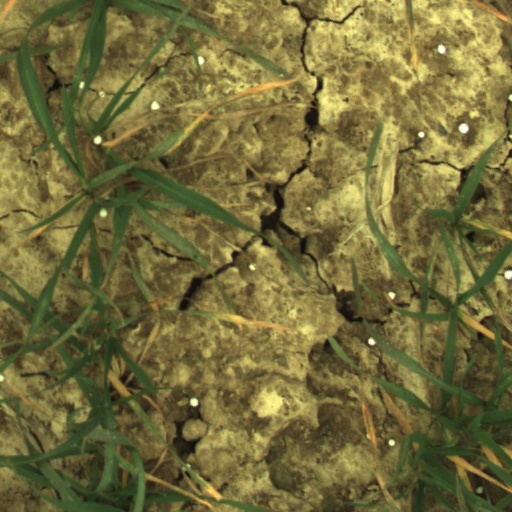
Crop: wheat